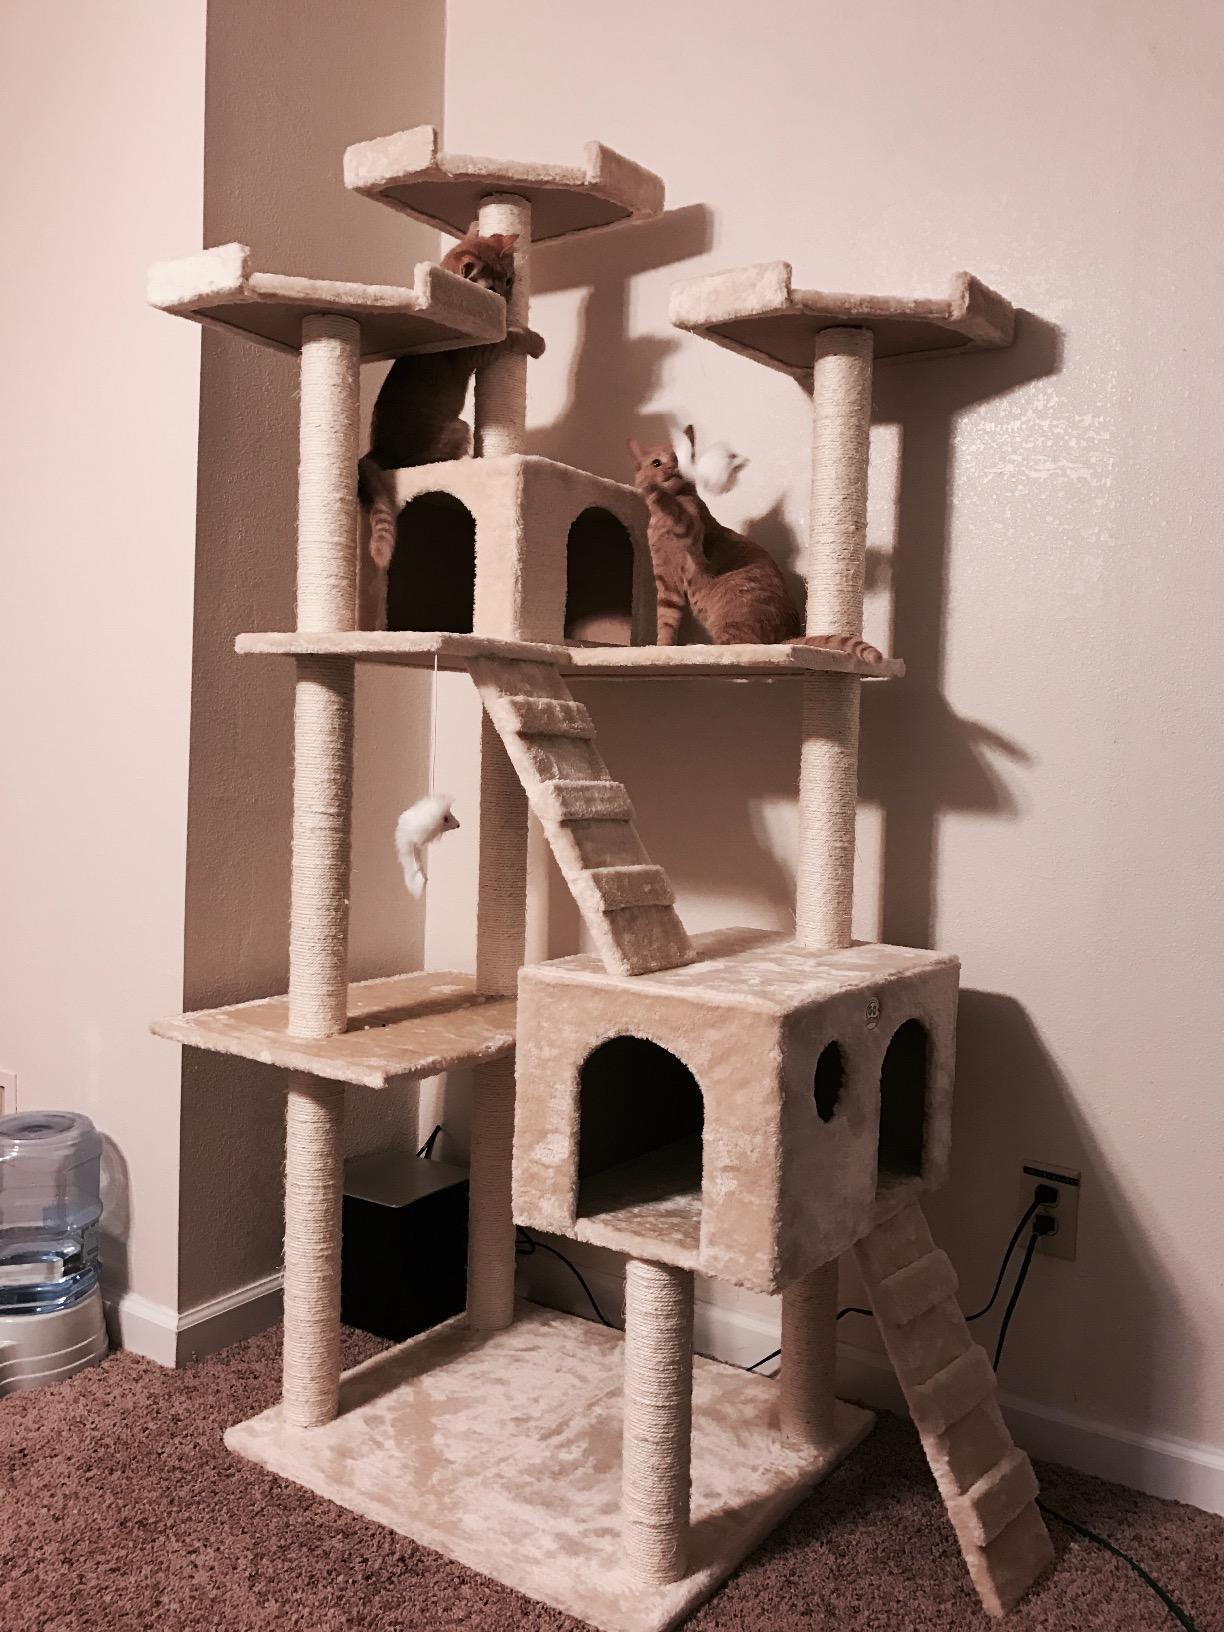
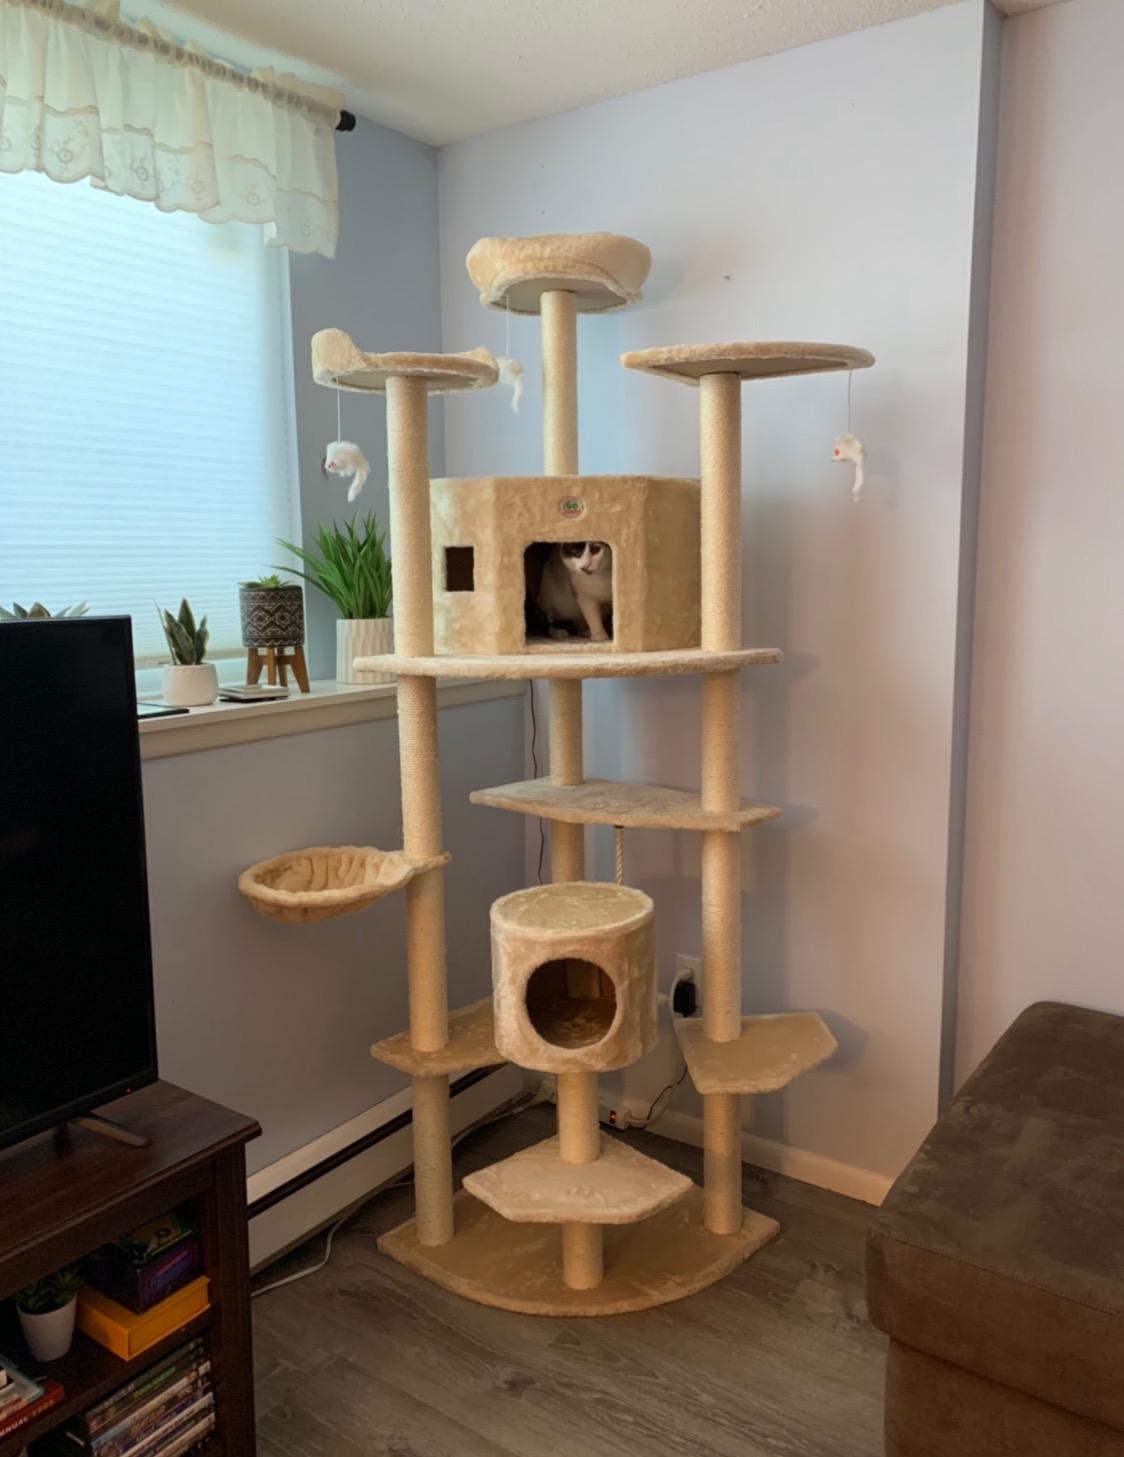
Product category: items_cat tree
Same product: no